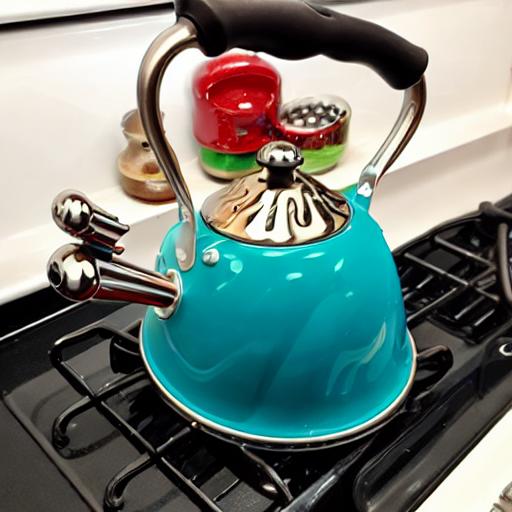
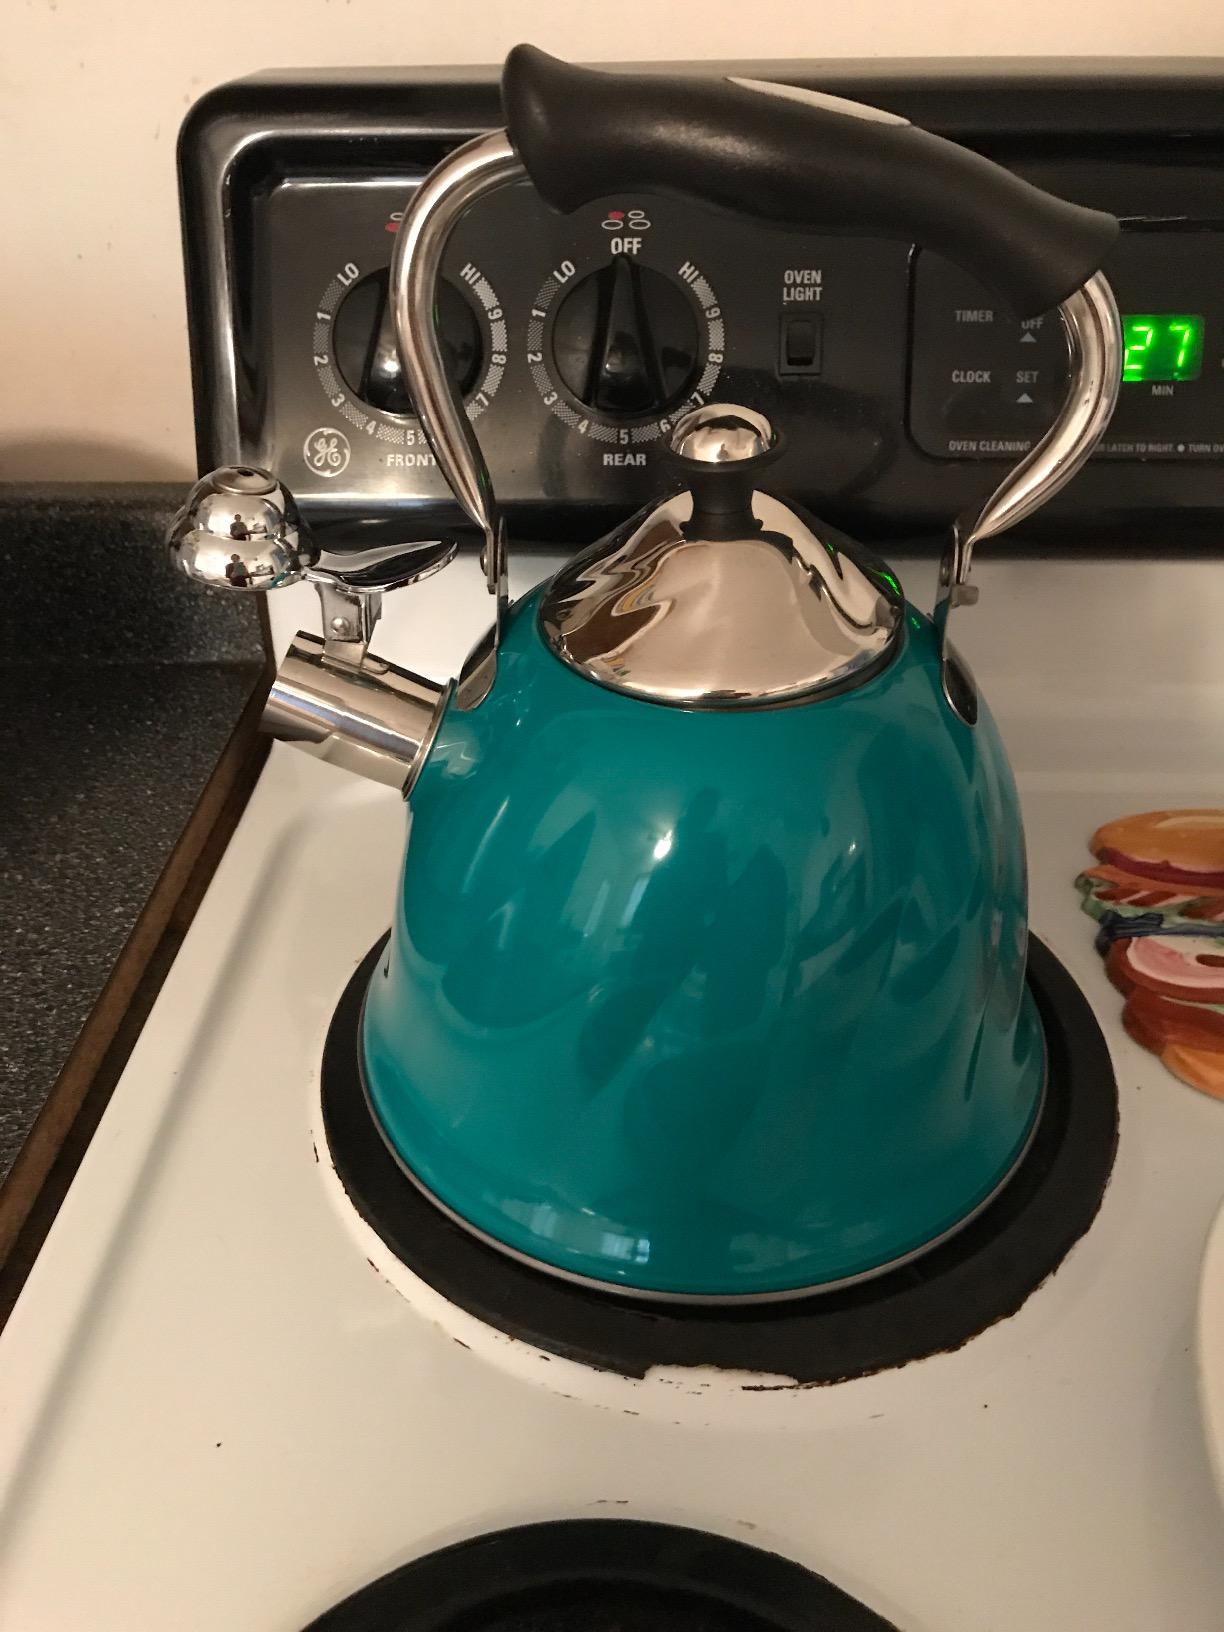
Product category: items_kettle
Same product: no